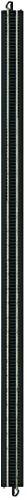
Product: Bachmann Trains - Snap-Fit E-Z TRACK 36” STRAIGHT TRACK - BULK (25 pcs) - STEEL ALLOY Rail With Black Roadbed - HO Scale
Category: Toys & Games | Hobbies | Trains & Accessories | Train Cars | Freight Cars
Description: Great Condition.
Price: $10.25
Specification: ProductDimensions:900x2x0.5inches|ItemWeight:10.1pounds|ShippingWeight:10.1pounds(Viewshippingratesandpolicies)|ASIN:B0731TZXKK|Itemmodelnumber:44486|Manufacturerrecommendedage:14yearsandup